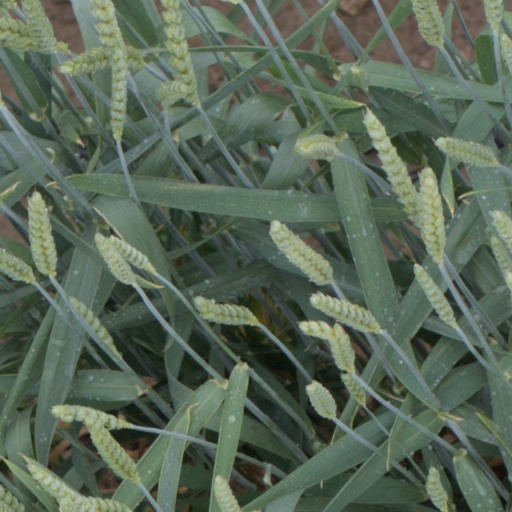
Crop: wheat